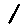
Label: 1